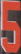
Number: 5